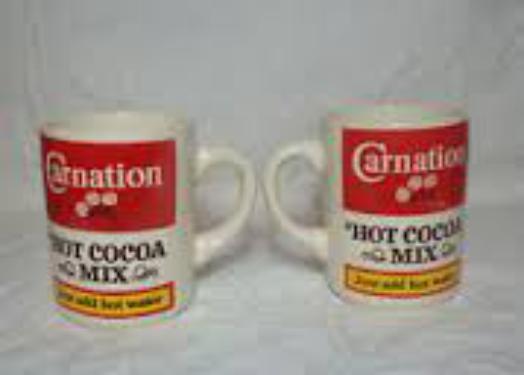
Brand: Carnation
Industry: Food